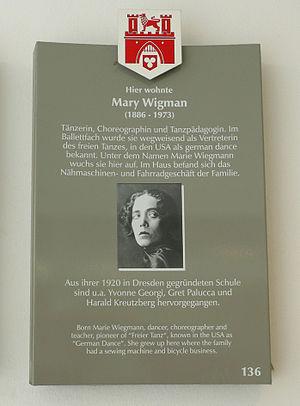
Mary Wigman est une danseuse allemande, née Marie Wiegmann à Hanovre le 13 novembre 1886 et morte à Berlin le 18 septembre 1973.